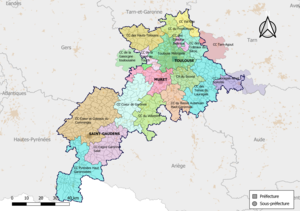
Carte des intercommunalités du département de la Haute-Garonne, France. Composition au 1er janvier 2019.
Au 1ᵉʳ janvier 2020, le département de la Haute-Garonne compte 17 établissements publics de coopération intercommunale à fiscalité propre dont le siège est dans le département, dont un qui est interdépartemental. Par ailleurs trois communes sont groupées dans deux intercommunalités dont le siège est situé hors département.